BT Toews

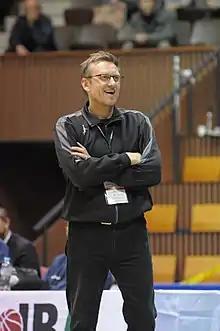
Toews with Hyogo Storks

Burke "BT" Toews (born February 8, 1966) is a Canadian basketball coach and former player. He is the head coach of the Fujitsu Red Wave in the Japanese Women's Japan Basketball League. Toews played professionally in Canada and Germany. His son Kai Toews is a professional basketball player, and his nephew Jonathan Toews is a professional hockey player with the Winnipeg Jets of the NHL.